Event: Typhoon Ruby
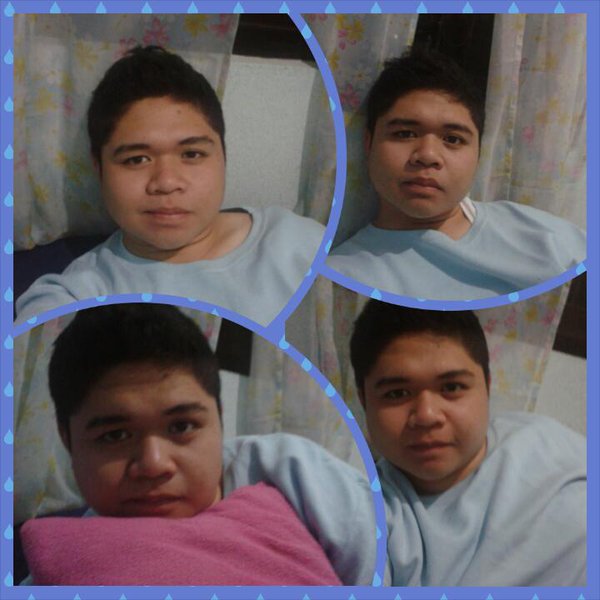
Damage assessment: no_damage